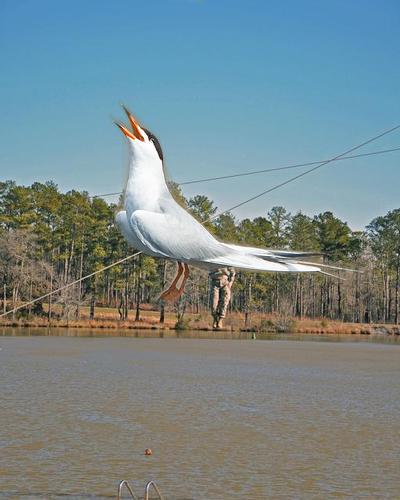
Bird species: Forsters_Tern
Bird type: waterbird
Background: water